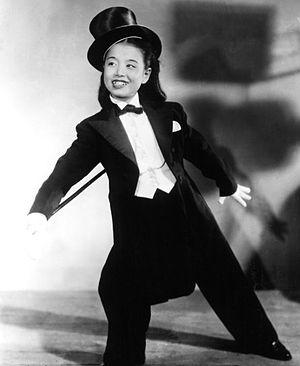
Miyoji Ieki, né le 10 septembre 1911 et mort le 22 février 1976, est un réalisateur, scénariste japonais.
Hibari Misora, de son vrai nom Kazue Kato, née le 29 mai 1937 et morte le 24 juin 1989, est une chanteuse et actrice japonaise. Au cours de sa carrière, elle enregistre plus de 1200 chansons, vend 68 millions de disques et joue dans 166 films.